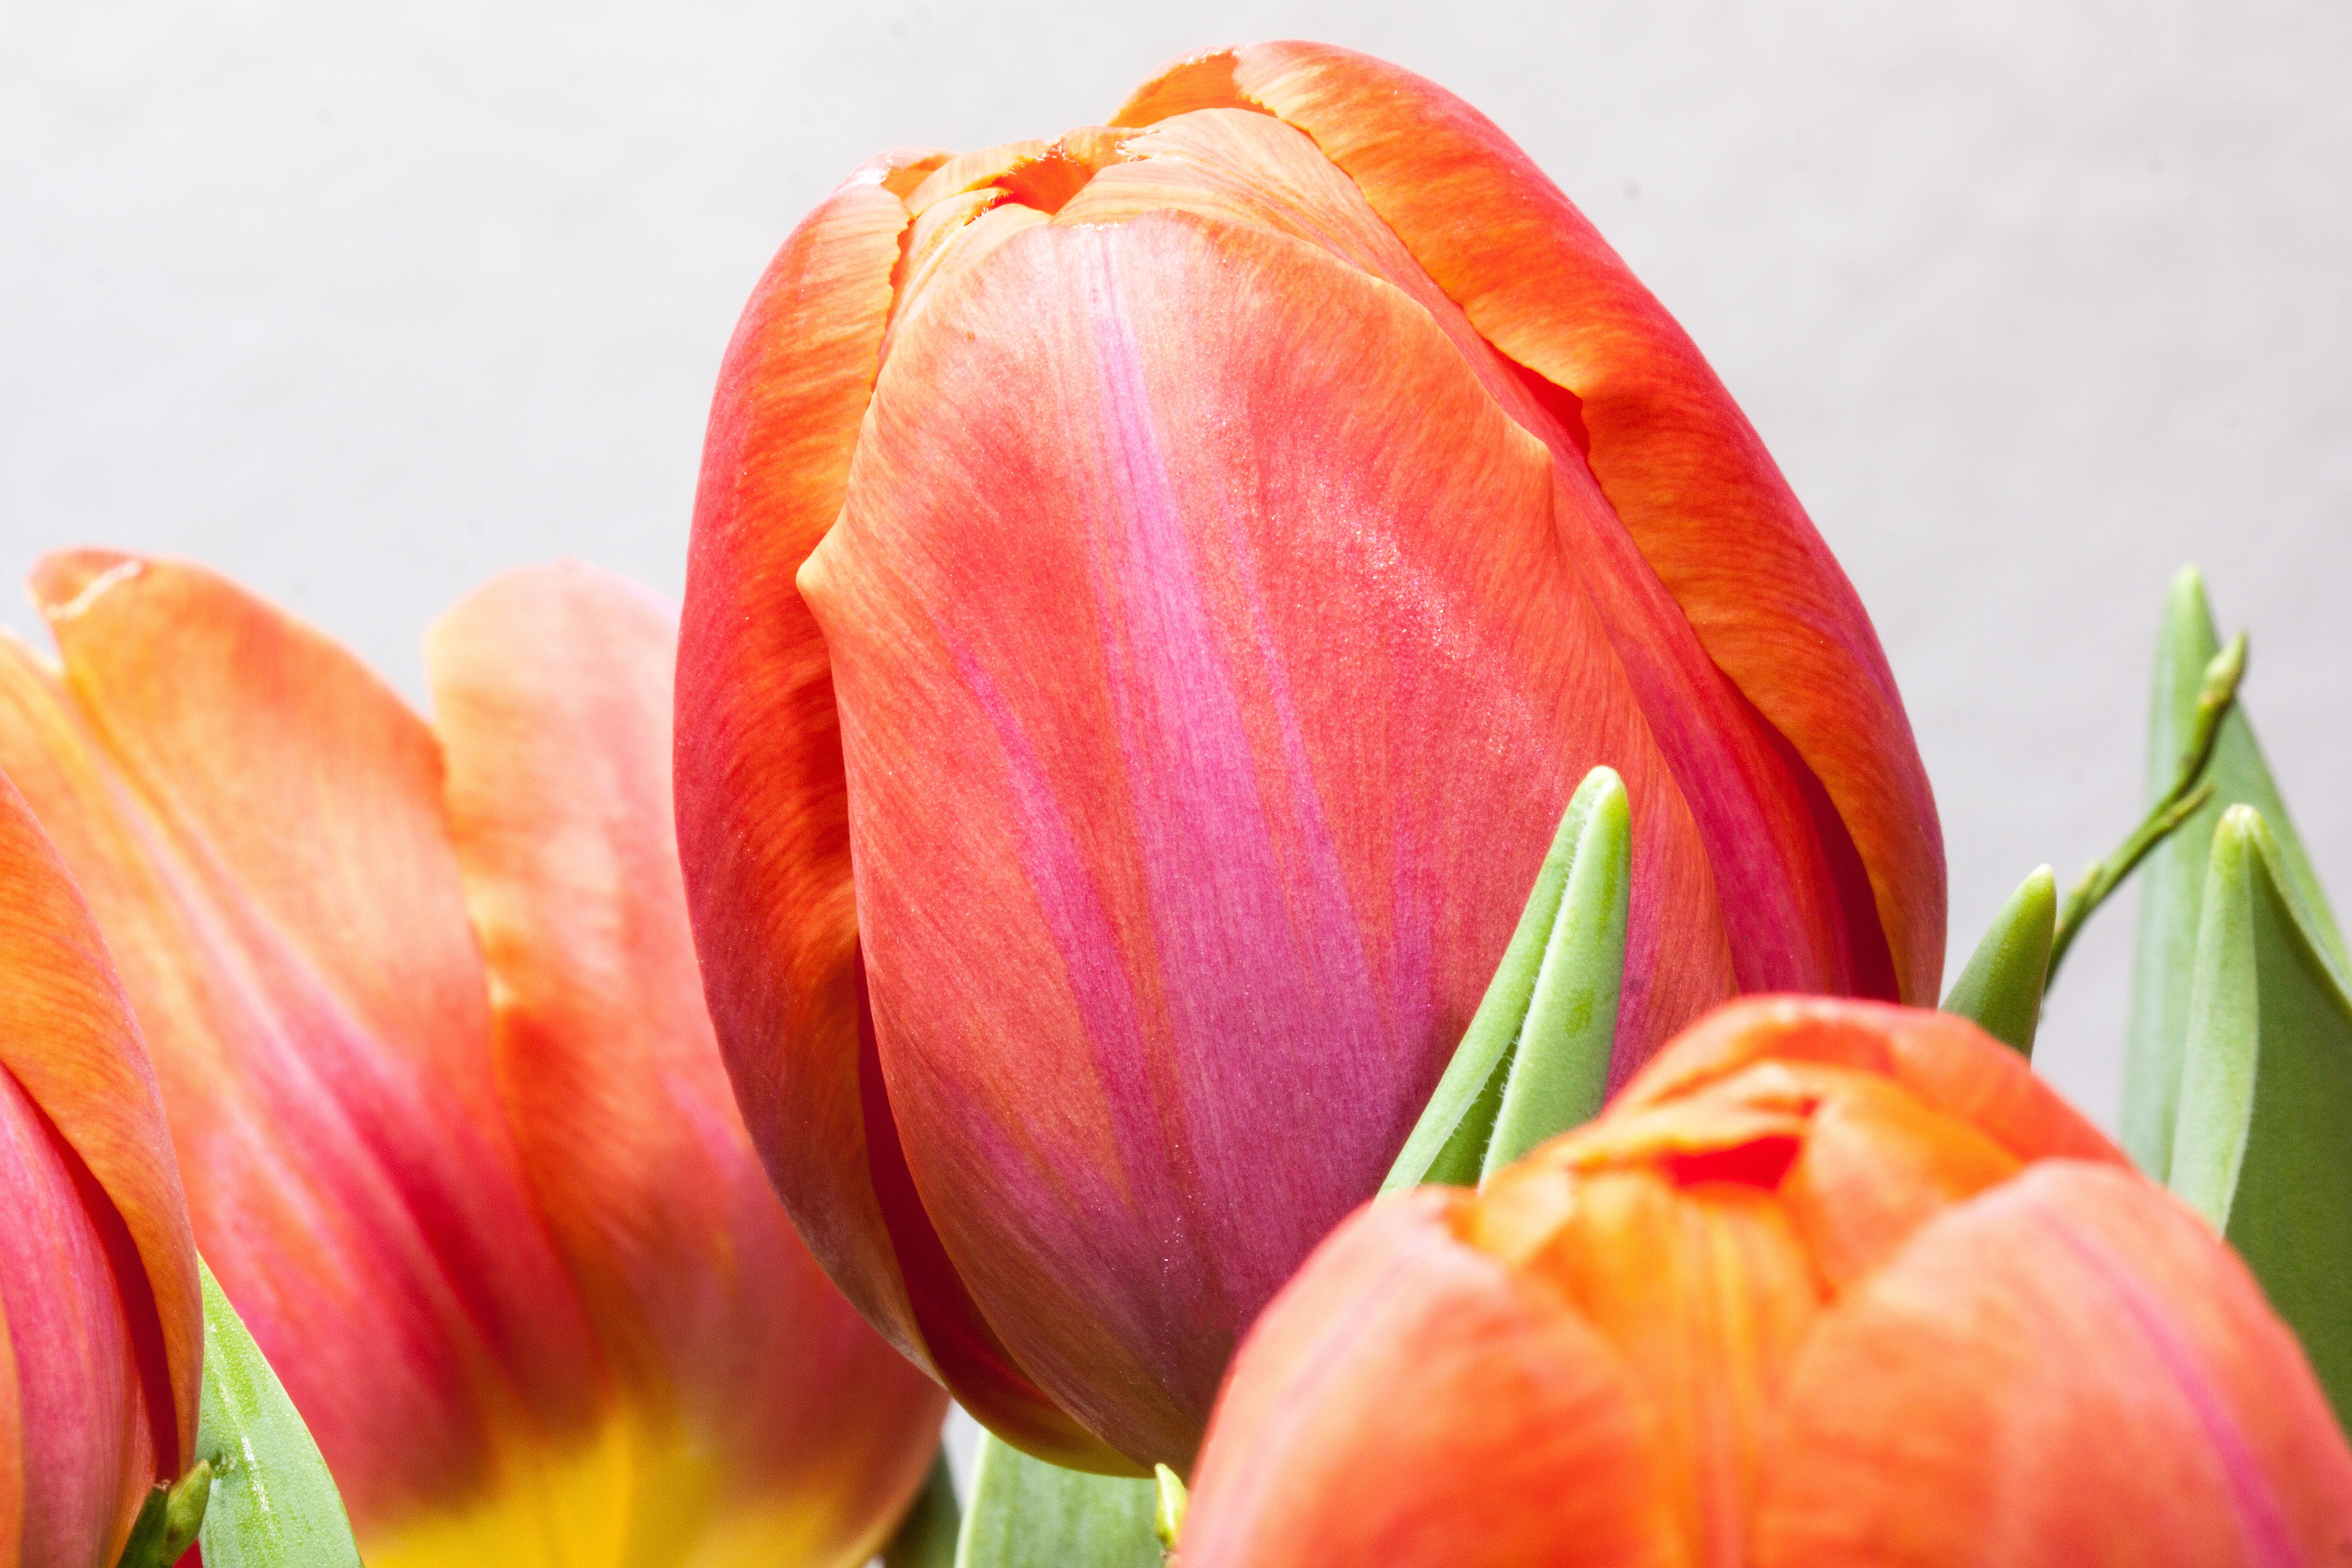
nature, blossom, plant, flower, petal, bloom, tulip, spring, red, yellow, pink, flora, flowers, close up, salmon, tulips, lily, macro photography, flowering plant, schnittblume, lily family, flower bracts, plant stem, land plant